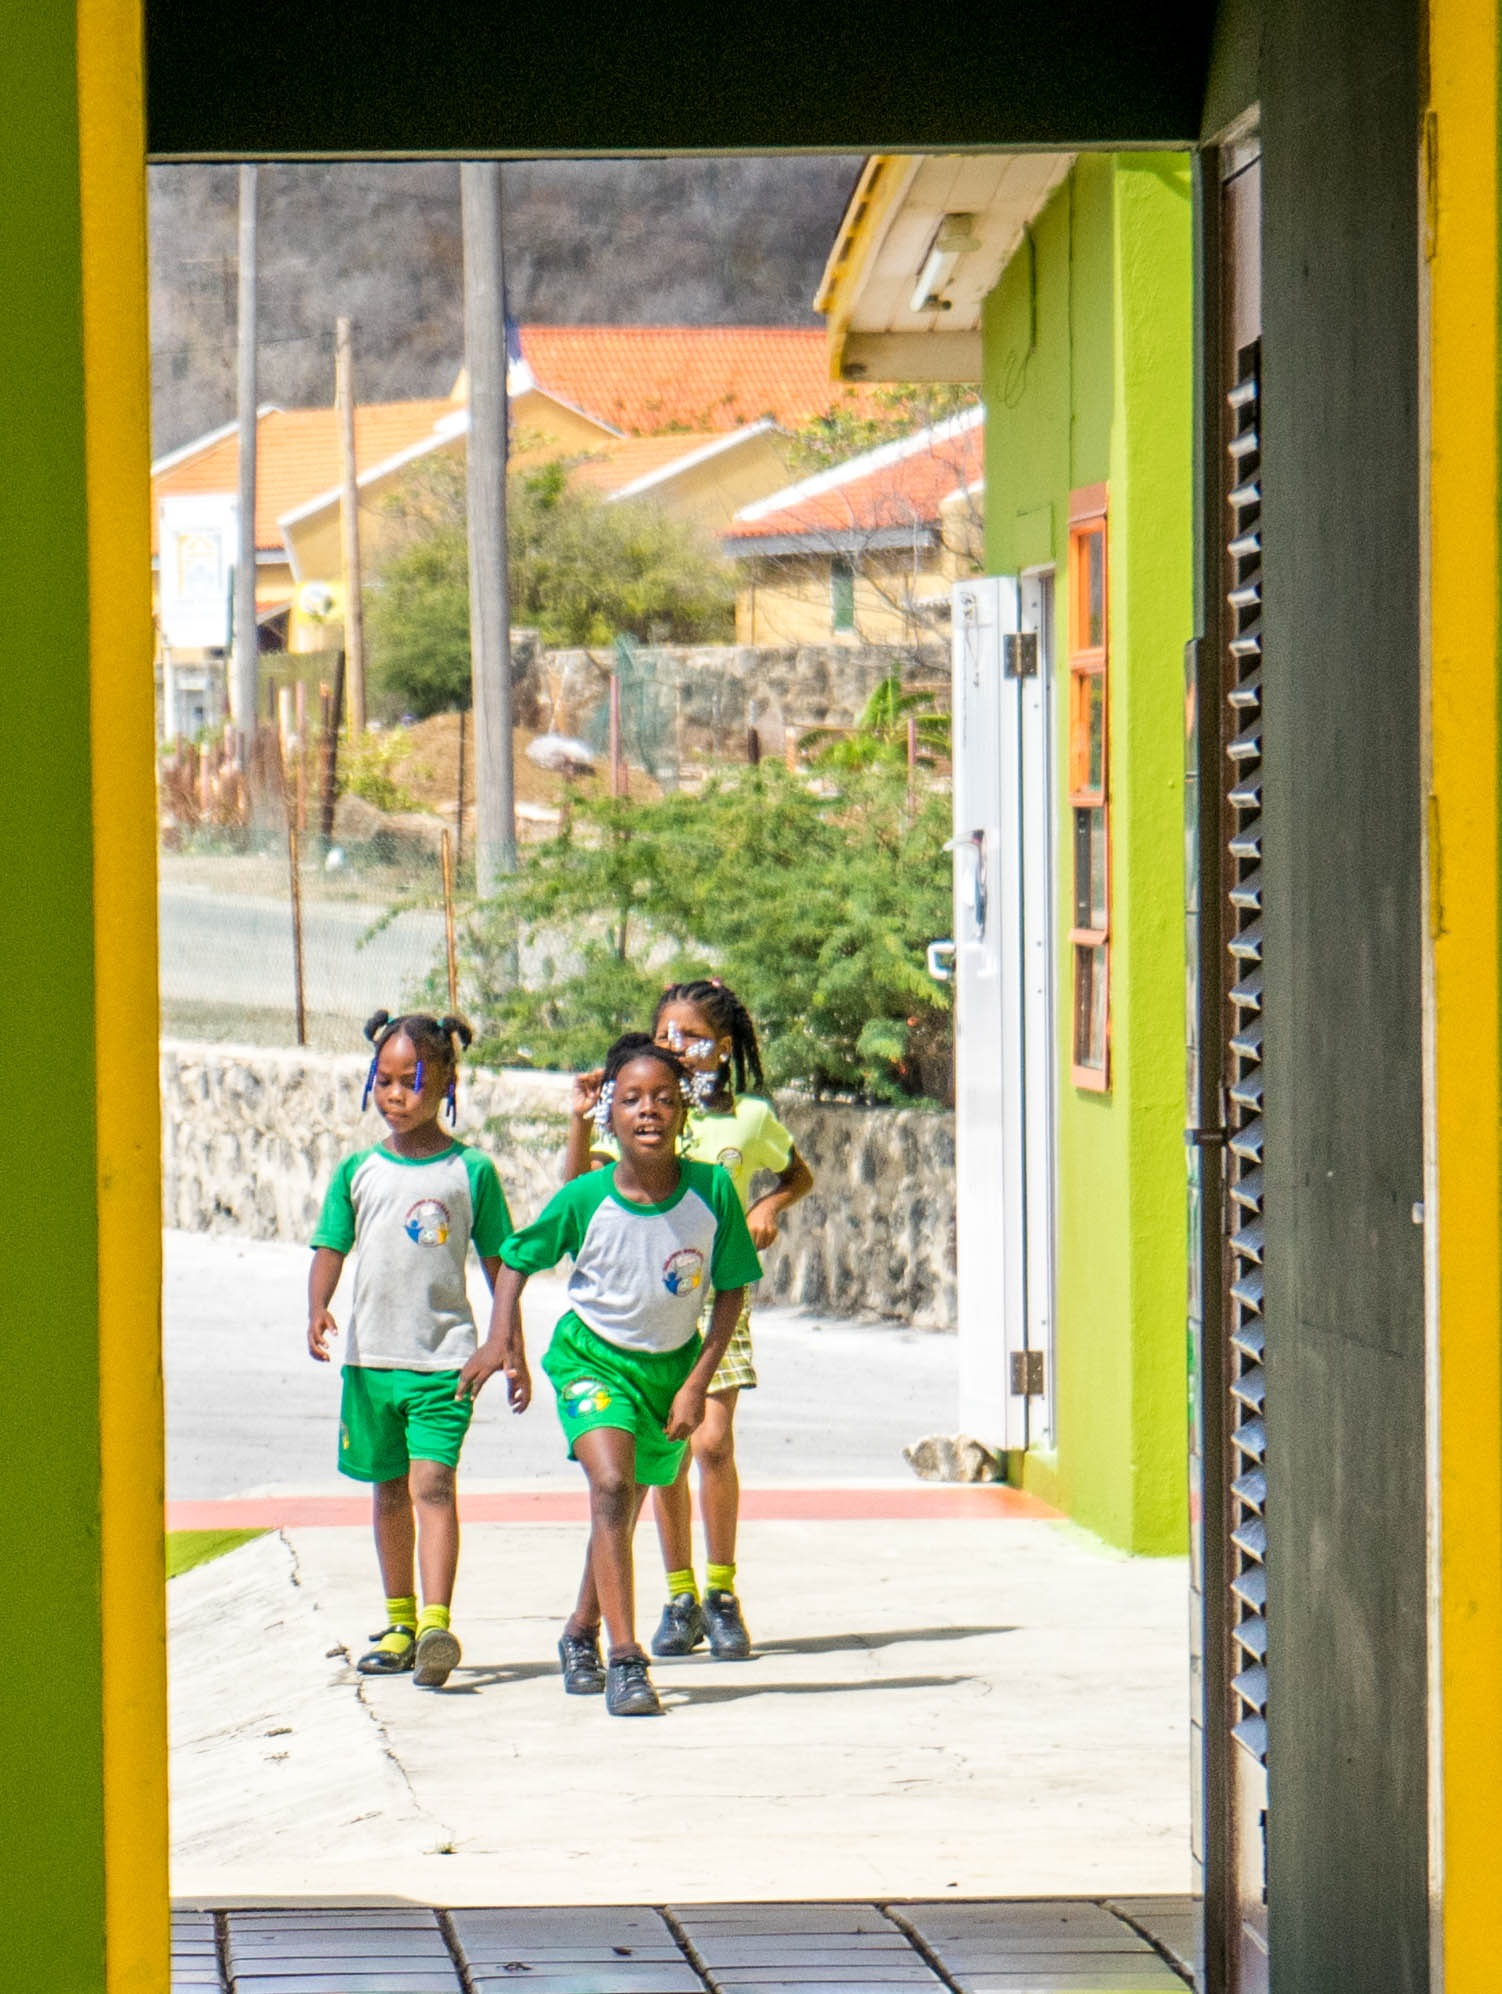
nature, people, tropical, yellow, doorway, education, children, students, happy, school, learning, caribbean, academic, uniforms, recess, curacao